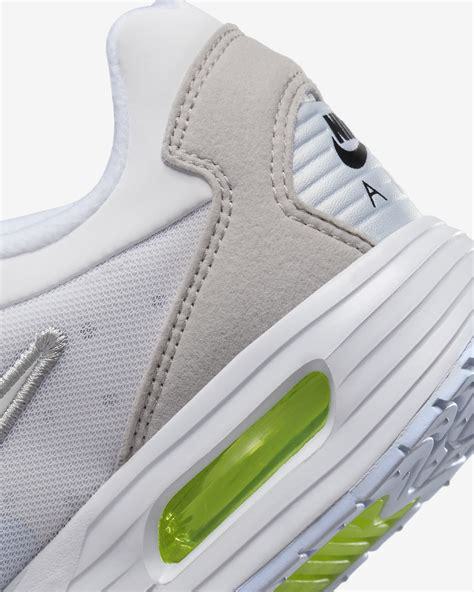
Brand: Nike
Model: Air Max Solo